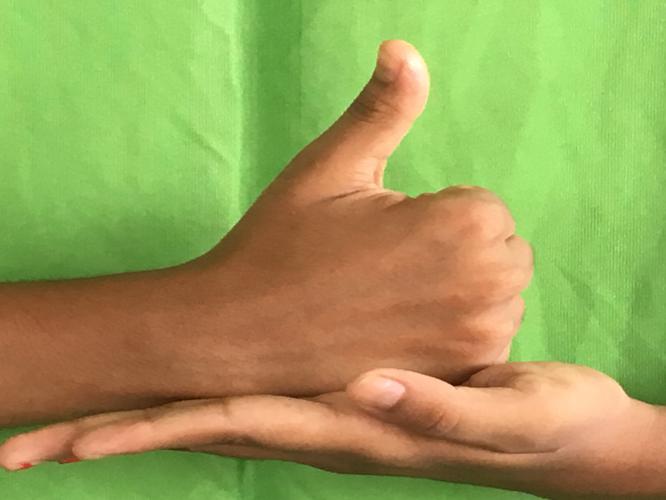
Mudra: Shivalinga
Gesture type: double_hand